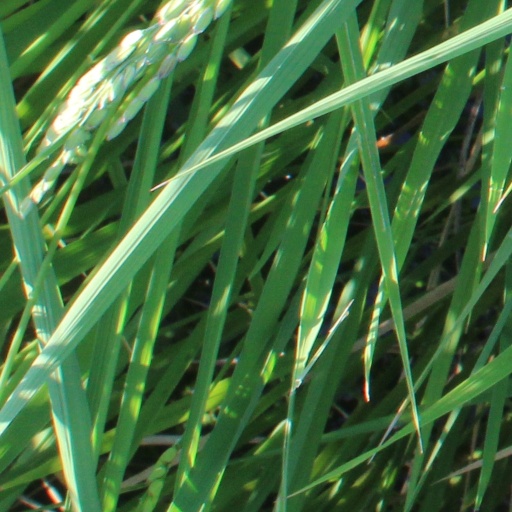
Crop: rice